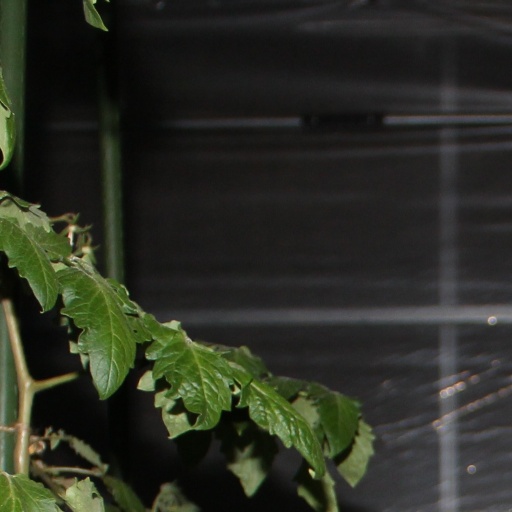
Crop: tomato